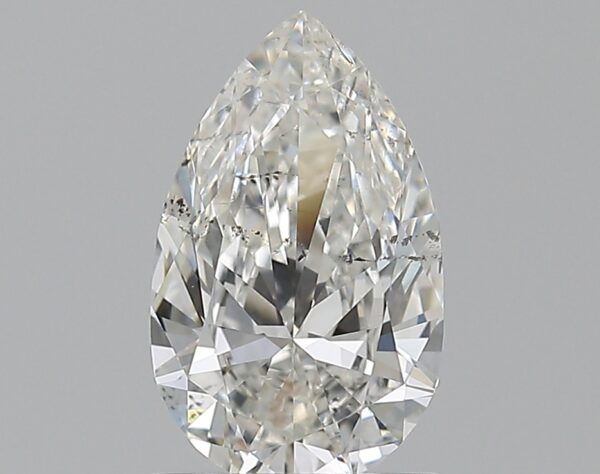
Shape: pear
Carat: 1
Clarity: SI2
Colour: H
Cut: EX
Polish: EX
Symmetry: VG
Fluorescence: F
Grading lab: GIA
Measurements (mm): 8.85 x 5.44 x 3.2